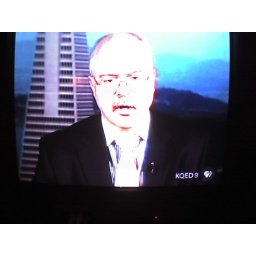
Dork is totally wearing a white-collared, blue-striped shirt with a lemon yellow tie (with red dots) under a black jacket.